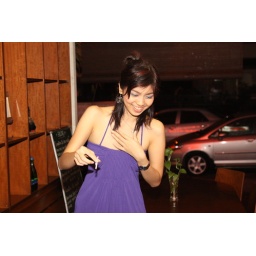
Candle successfully removed without any cake in the face :)